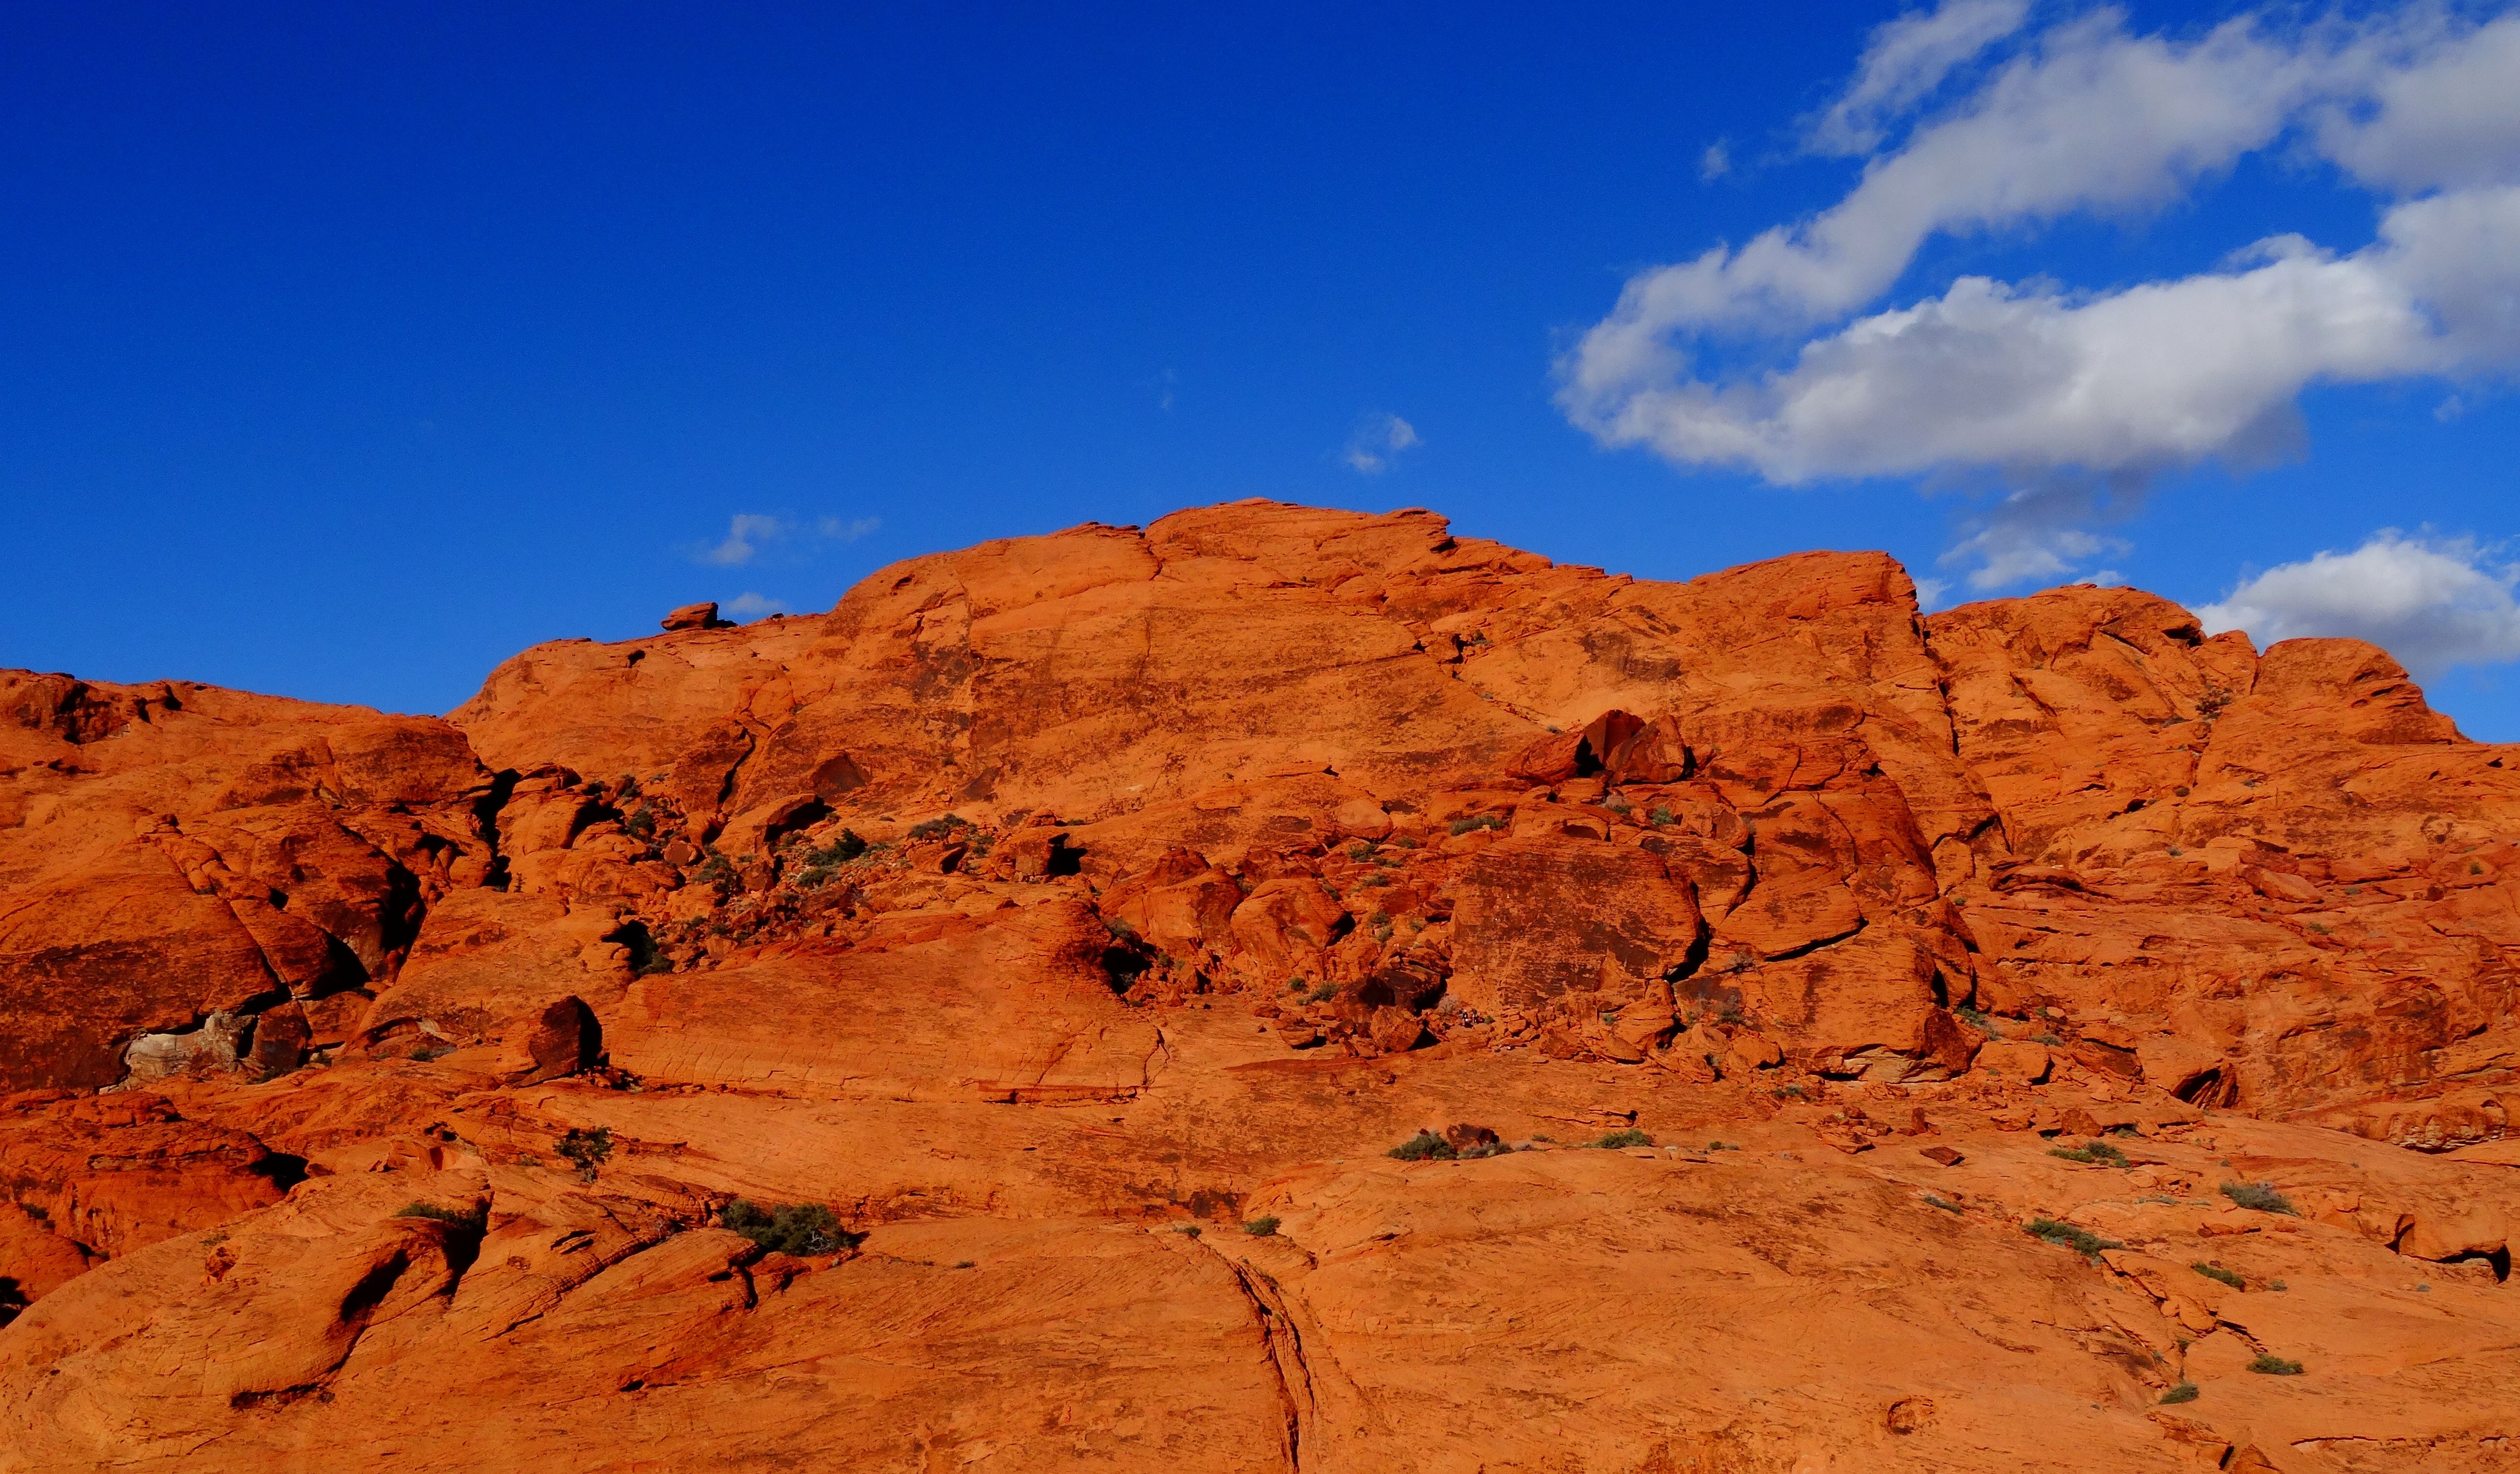
landscape, nature, rock, horizon, mountain, sky, desert, valley, formation, cliff, red, usa, america, soil, blue, terrain, national park, material, red rock canyon, clouds, geology, mountains, badlands, plateau, wide, nevada, wadi, butte, landform, natural environment, geographical feature, aeolian landform, mountainous landforms